Answer in natural language. Considering the relative positions, is black wooden chair with four legs to the left or right of brown square dining table? Choose between the following options: left or right
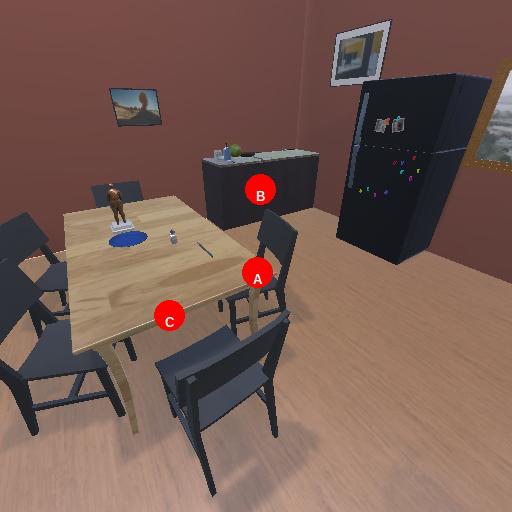
<answer>right</answer>